Burgraviate of Nuremberg

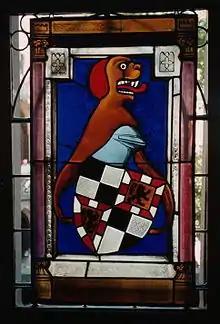
Coat of arms of the Hohenzollern as burgraves, in a stained glass window at Hohenzollern Castle

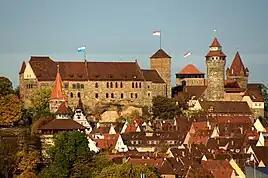
Nuremberg Imperial Castle

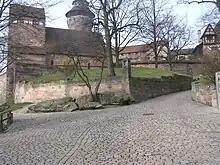
The Burgrave's Castle

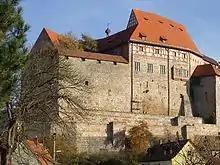
Cadolzburg Castle (from 1260 seat of the Burgraves)

The Burgraviate of Nuremberg was a state of the Holy Roman Empire from the early 12th to the late 15th centuries. As a burgraviate, it was a county seated in the town of Nuremberg; almost two centuries passed before the burgraviate lost power over the city, which became independent from 1219. Eventually, the burgraviate was partitioned to form Brandenburg-Ansbach and Brandenburg-Bayreuth.